President pro tempore of the Oklahoma Senate

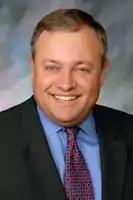
Glenn Coffee was a co-president pro tempore as part of a power-sharing agreement and went on to become the state's first Republican president pro tempore

Following the 2006 elections, the number of state senators was split evenly between the two major political parties; there were 24 Democratic senators and 24 Republican senators. The election of Democratic candidate Jari Askins as the Lieutenant Governor of Oklahoma, the ex officio President of the Senate, gave the Oklahoma Senate Democrats a single-vote majority.